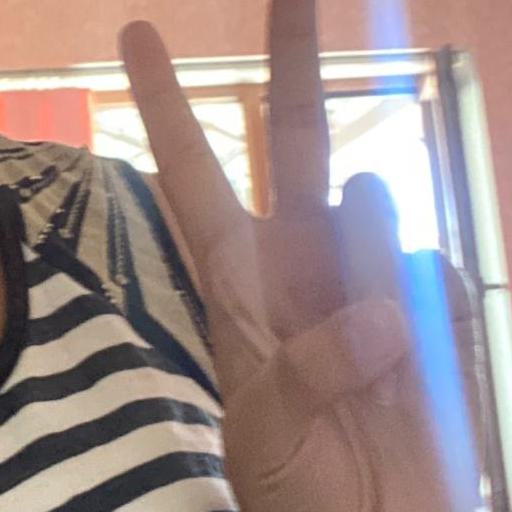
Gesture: peace